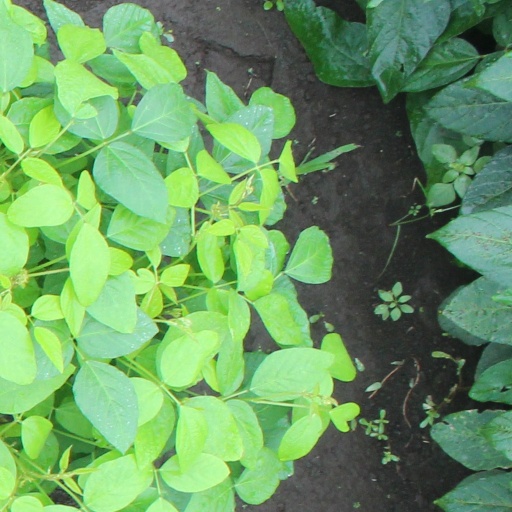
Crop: soybean